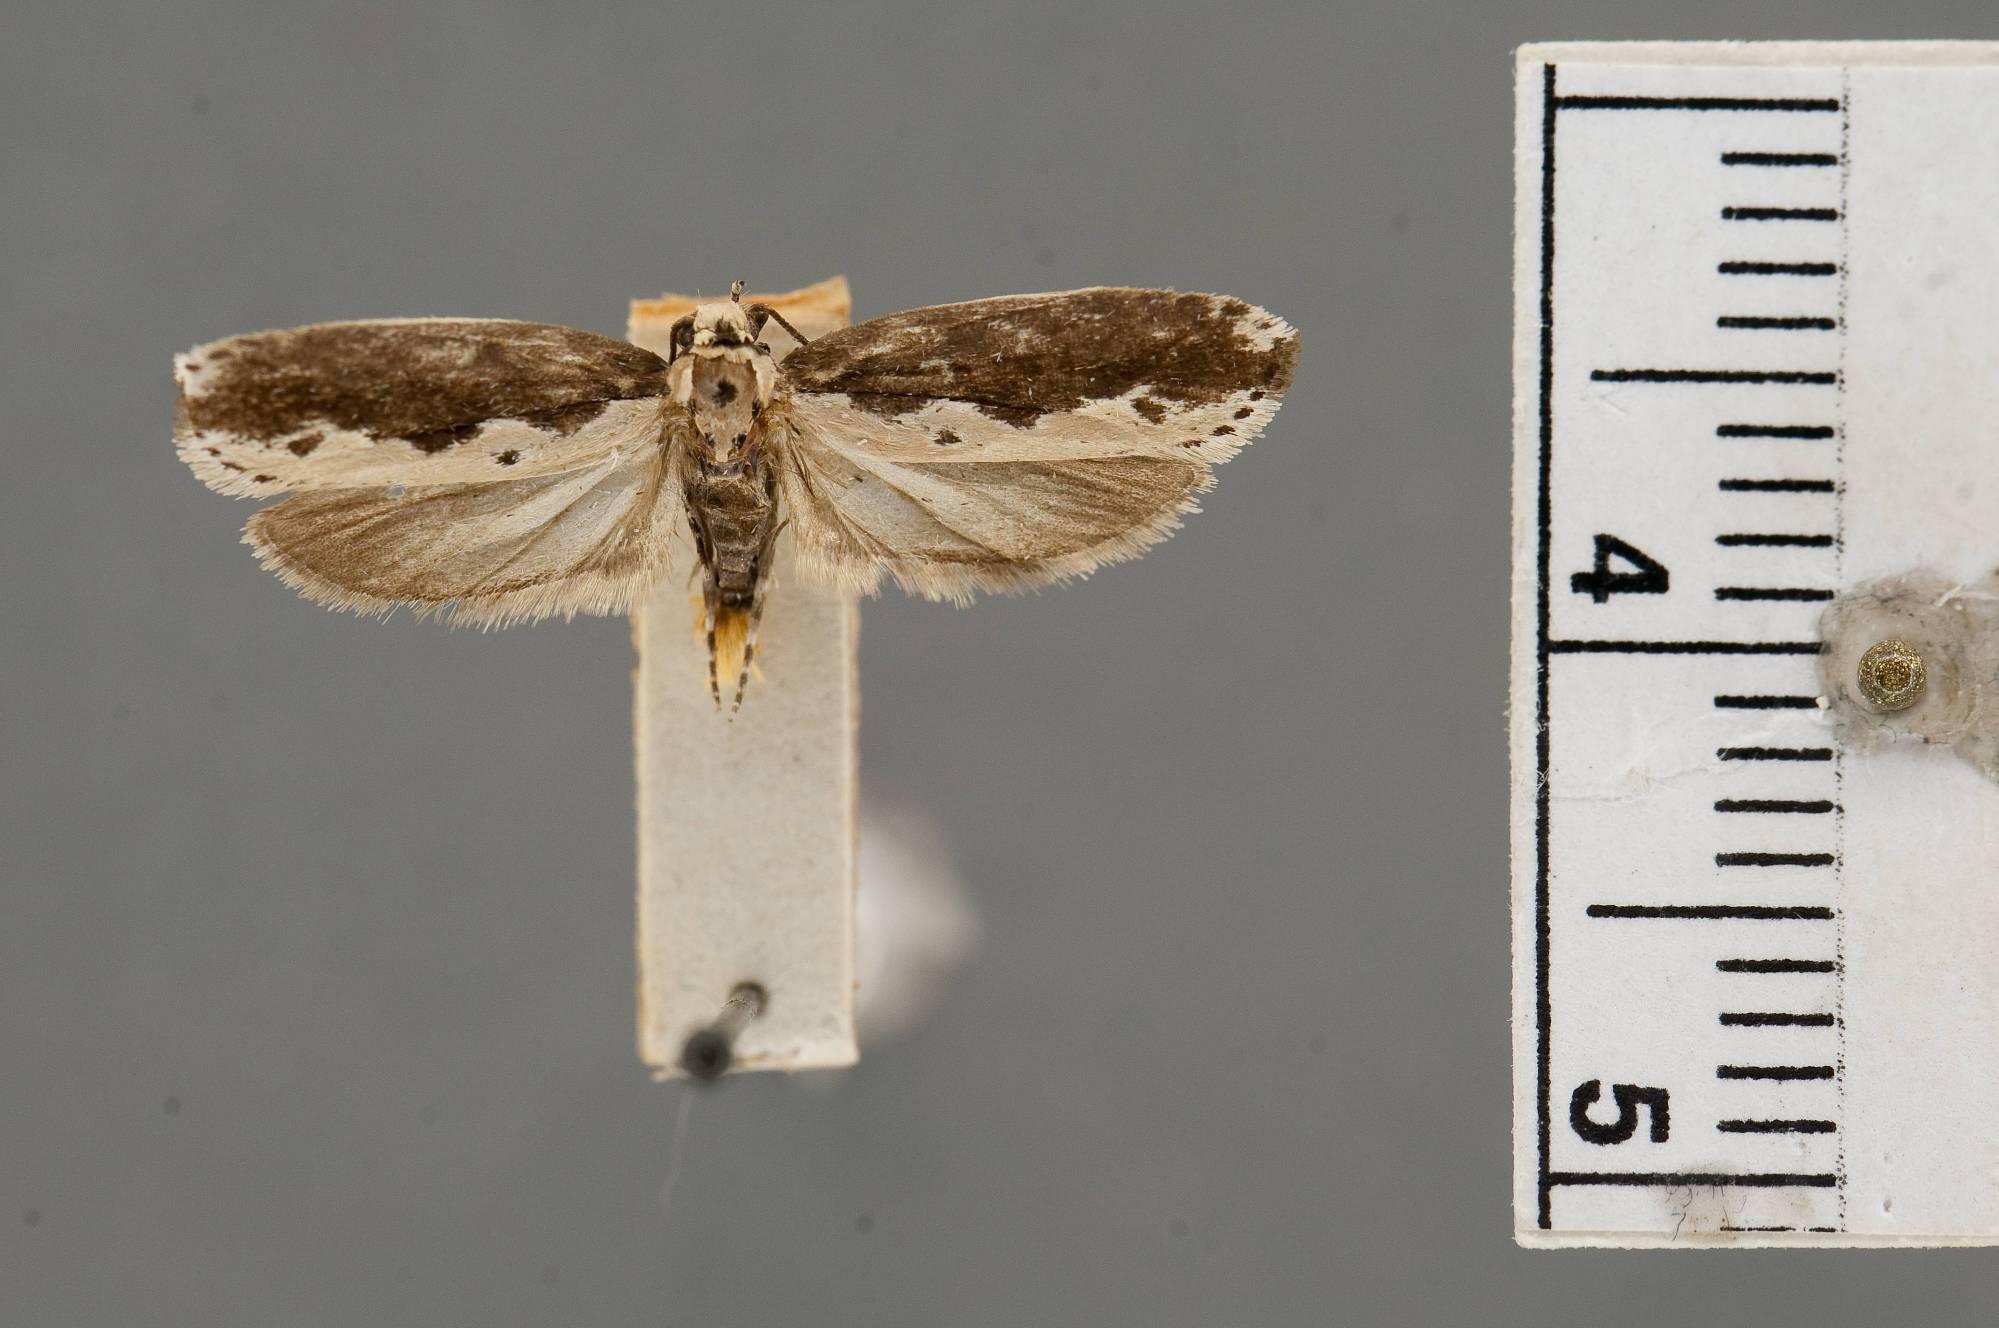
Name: Ethmia similatella
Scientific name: Ethmia similatella Busck, 1920
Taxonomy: Animalia, Arthropoda, Insecta, Lepidoptera, Glossata, Depressariidae, Ethmiinae
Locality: Cayuga, Guatemala
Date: [Not Stated]